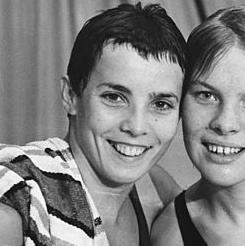
Age: 21